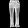
Label: Trouser